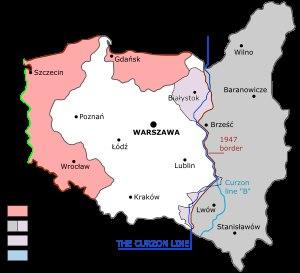
Une voïvodie est une unité de division administrative de premier niveau de la Pologne. Depuis le 1ᵉʳ janvier 1999, elle regroupe l'administration de l'État et l'administration décentralisée de la collectivité régionale, aux compétences complémentaires.